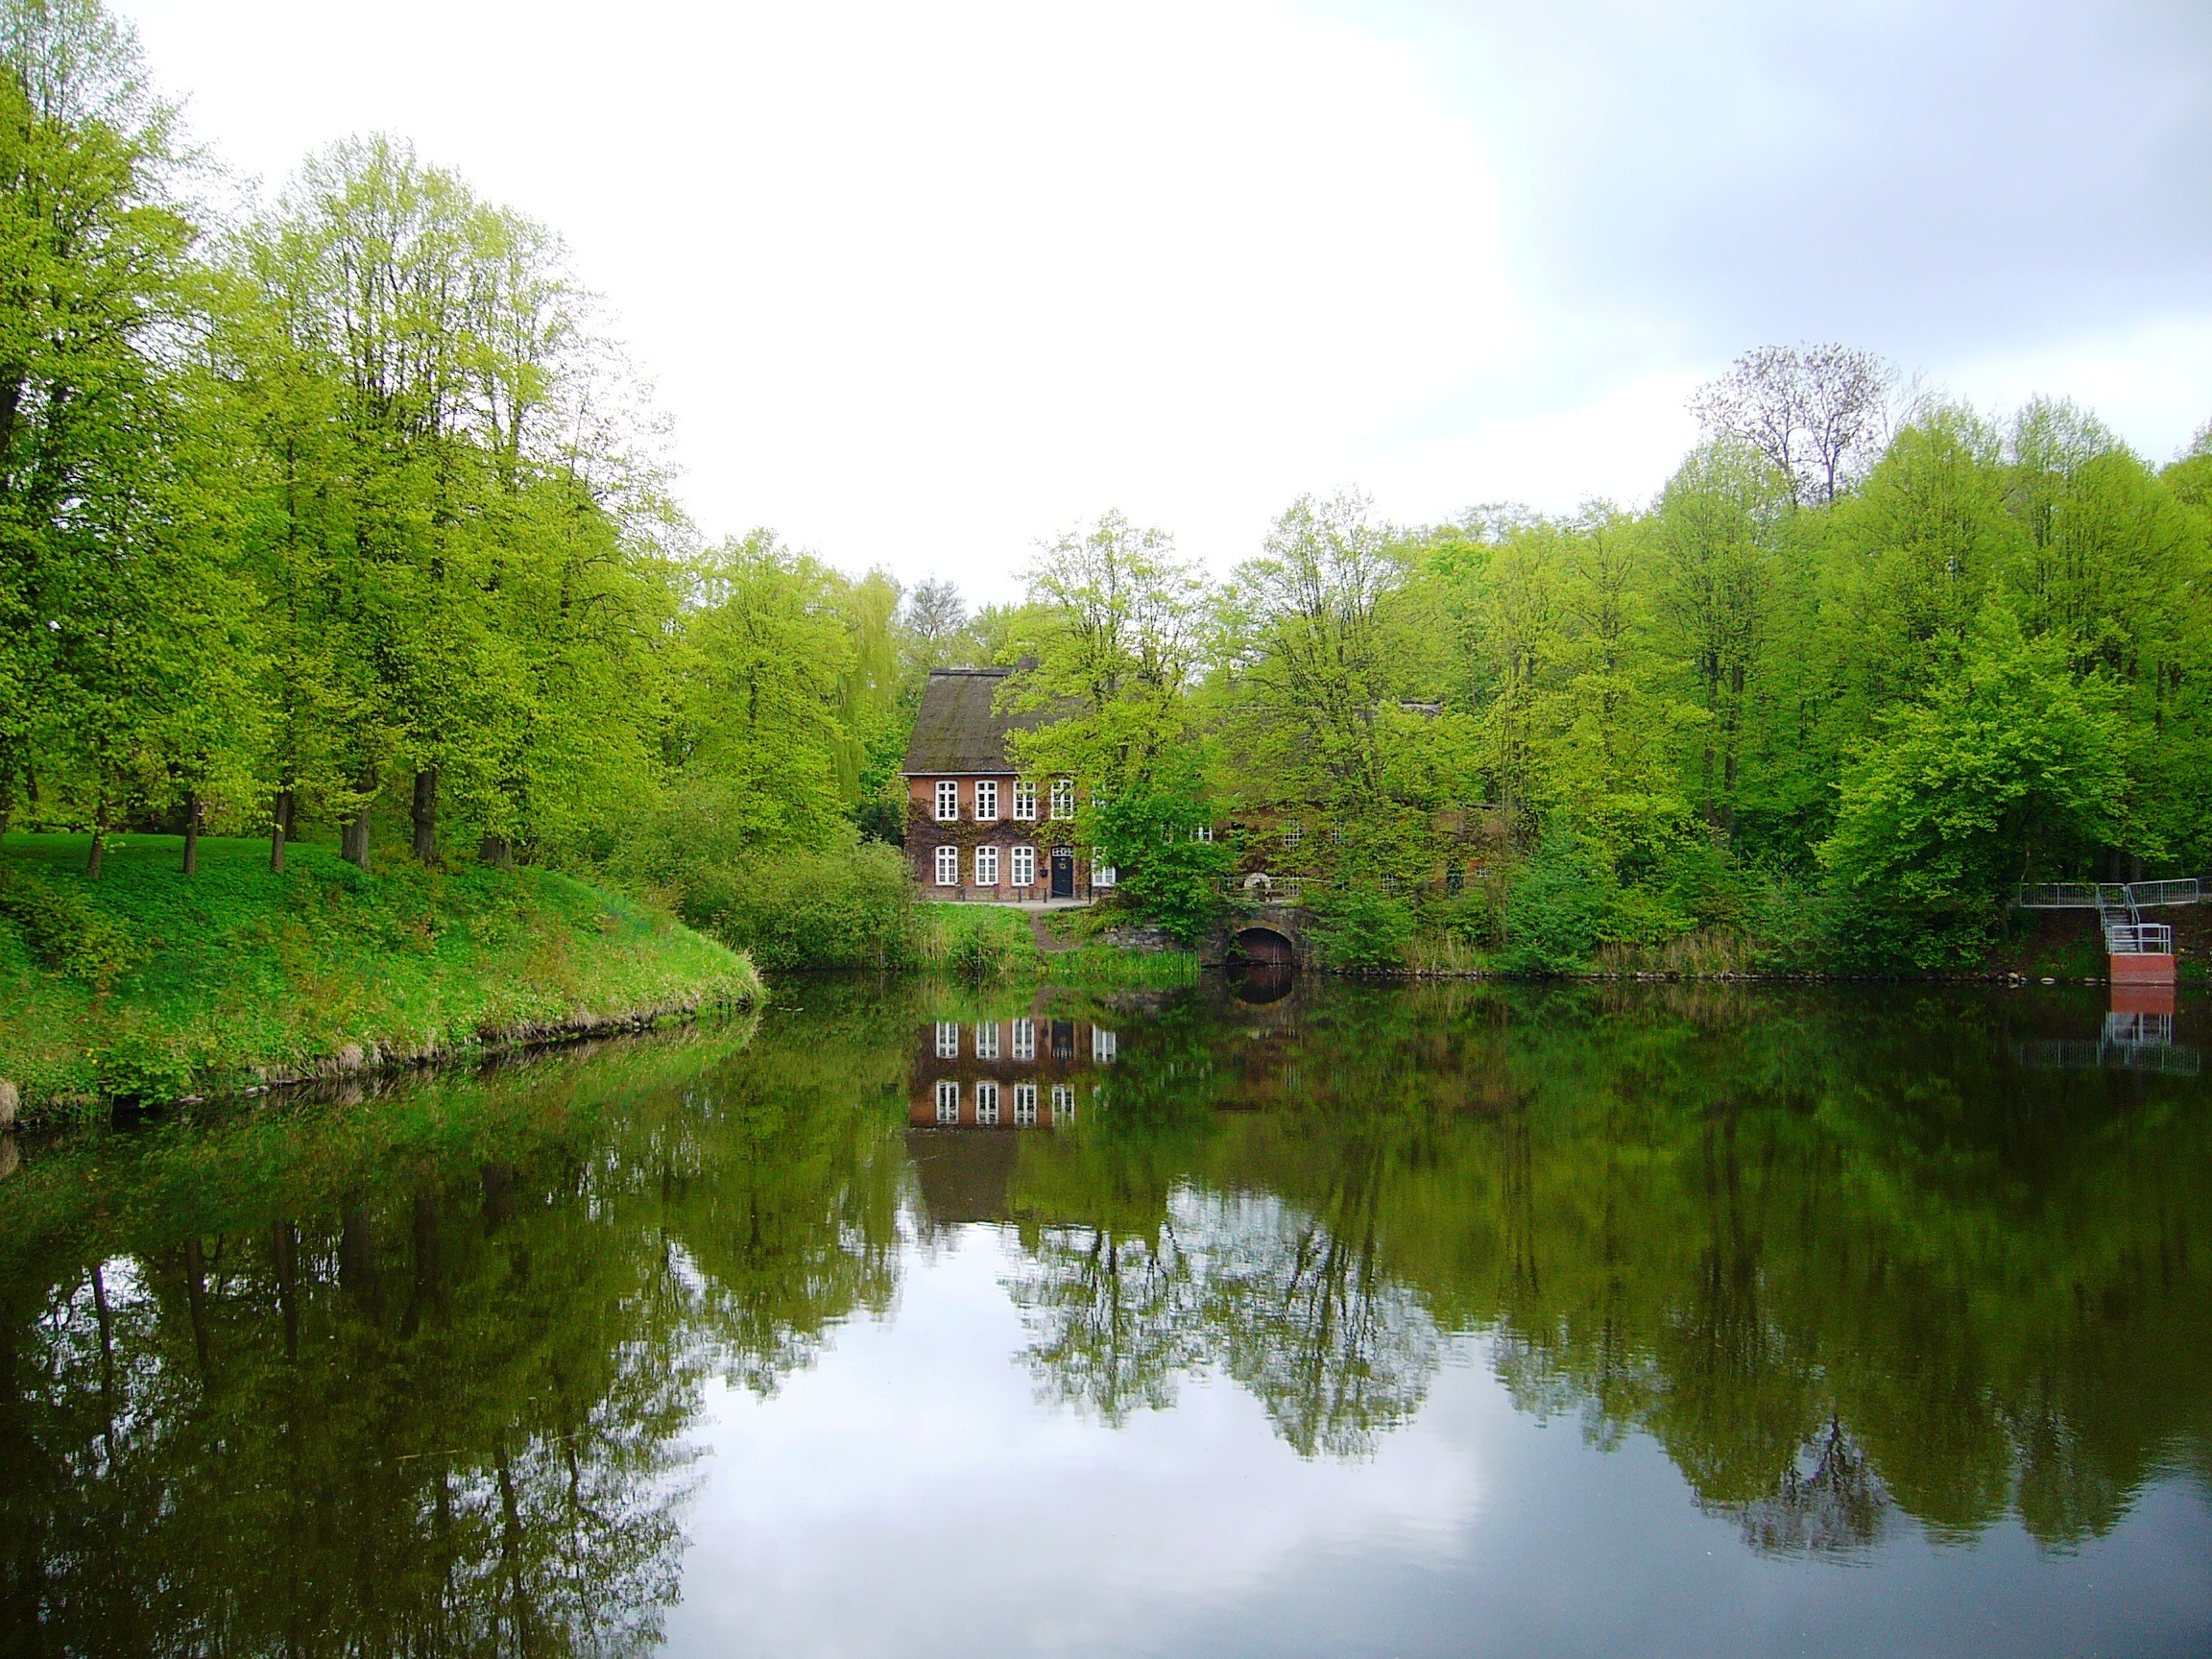
landscape, tree, water, nature, outdoor, wilderness, plant, flower, lake, river, land, canal, pond, wild, environment, reflection, scenic, natural, scenery, garden, waterway, body of water, wetland, floodplain, germany, woodland, ecosystem, hamburg, fish pond, ahrensburg, woody plant, bayou